Sinornithoides

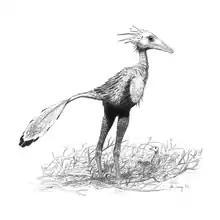
Restoration of a nesting individual

In 1994, "Sinornithoides" was one of the most completely known troodontids, especially as regarded the palate, but the lack of sufficient fossil material to compare it with induced Russell and Dong not to indicate any diagnostic traits.